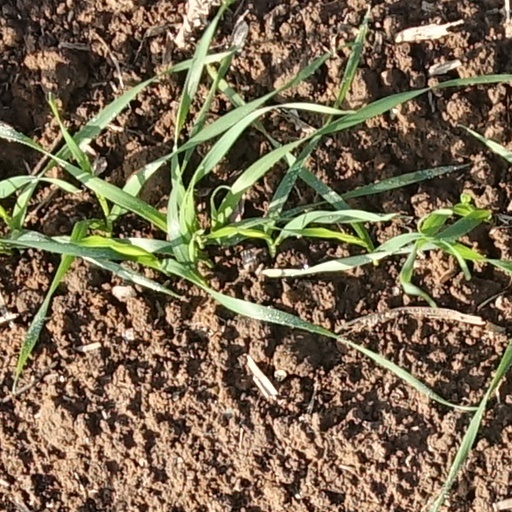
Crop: wheat